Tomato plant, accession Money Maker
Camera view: bottom (45 deg); turntable rotation: 150 degrees
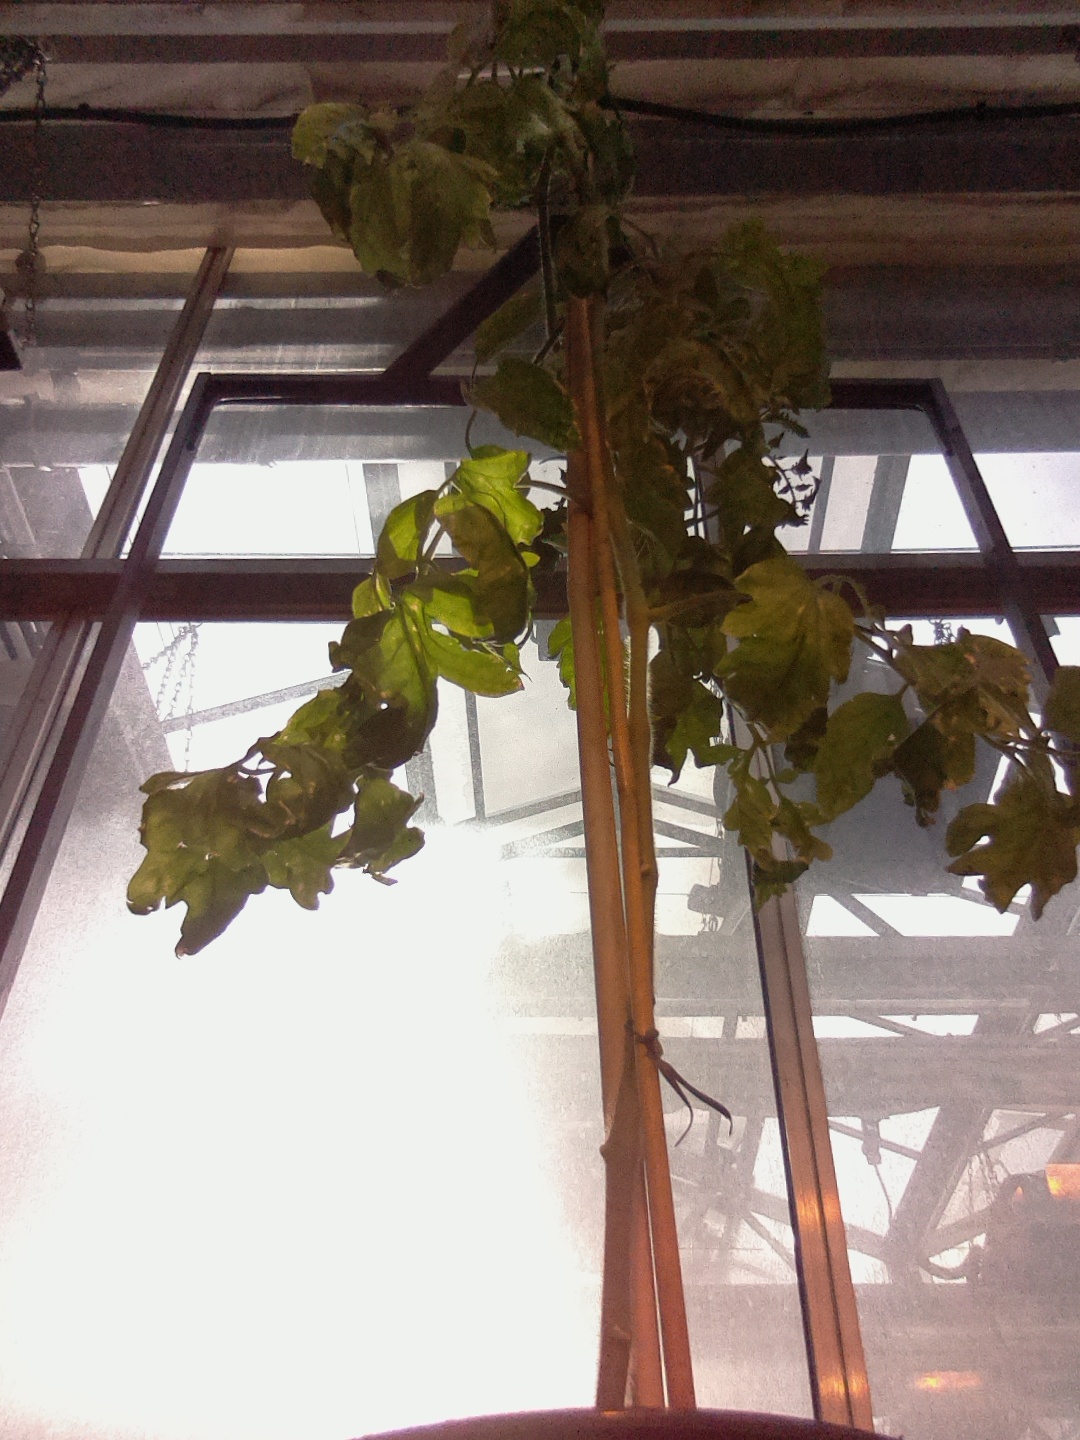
BBCH growth stage 77: 70%-80% of final fruit size